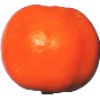
Label: clementine